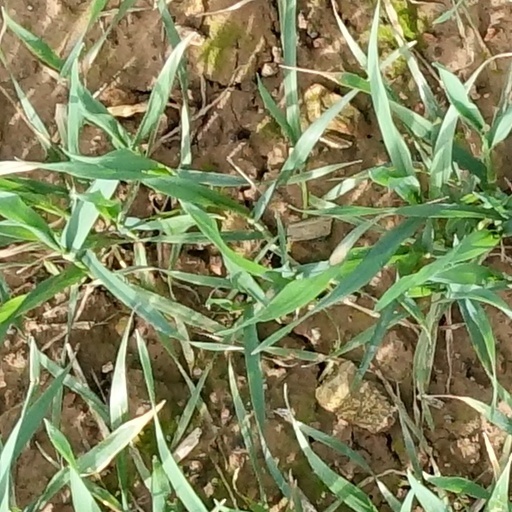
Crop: wheat